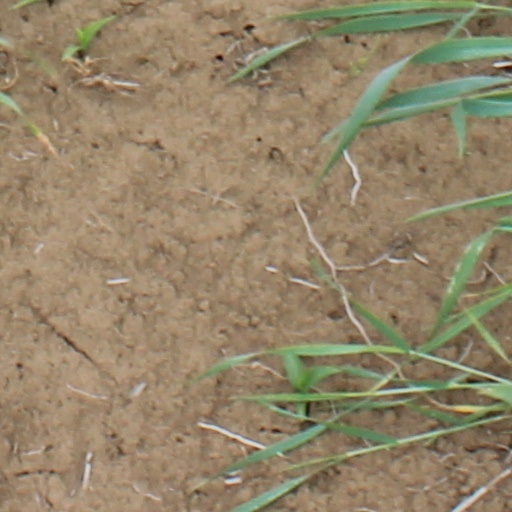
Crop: wheat